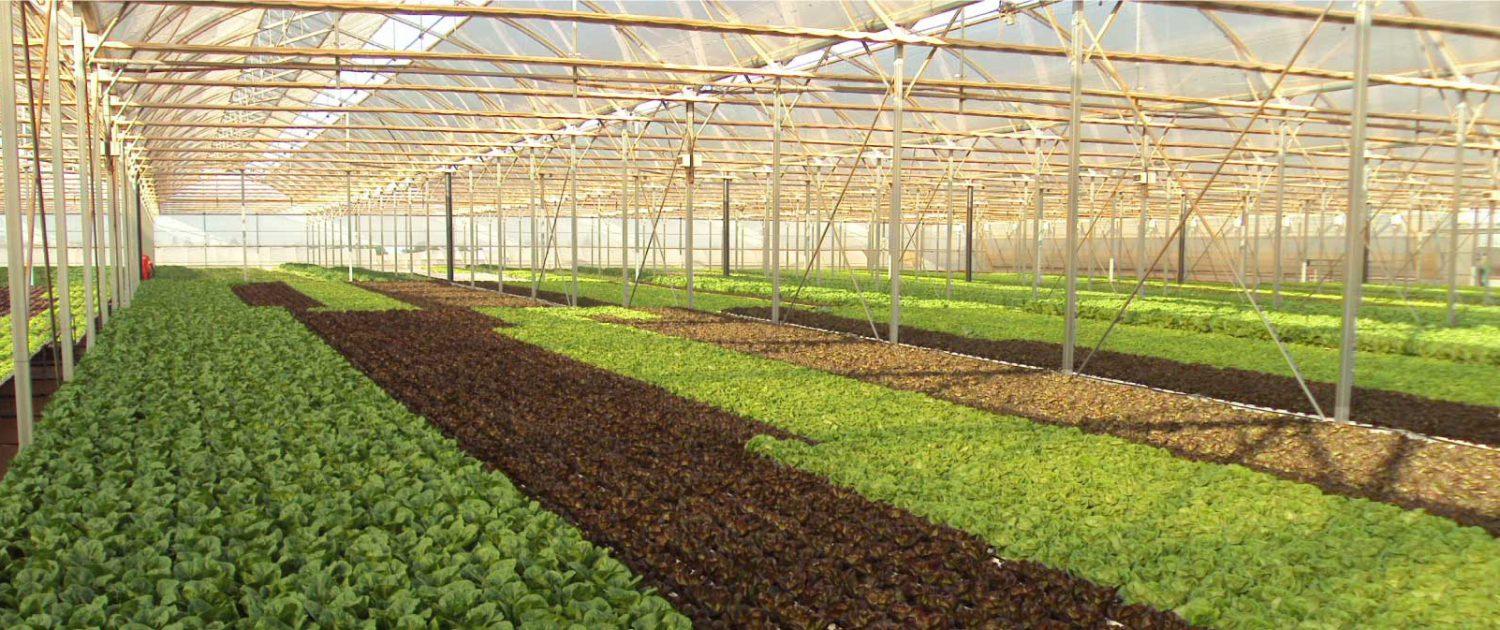
Kilimo cha mbegu ndani ya chafu chenye mazingira yaliyodhibitiwa, ambapo mbegu tofauti zimepandwa kwa mpangilio wa mistari ya rangi ikionyesha utafiti wa uzalishaji wa mbegu bora. Chafu hii inatumika kukuza mbegu zenye tija na zinazostahimili hali ngumu kwa kutumia teknolojia ya kisasa inayowezesha ufanisi mkubwa katika kilimo cha mbegu.